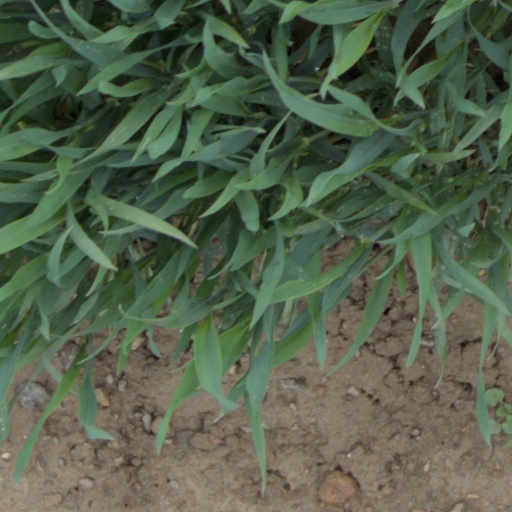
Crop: wheat